Shotwick Hall

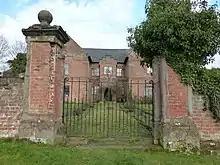
Gates of Shotwick Hall

In front of the house is a square garden surrounded by brick walls with red sandstone dressings. The front wall has a pair of central gate piers, piers at the corners, and intermediate piers. The corner and intermediate piers have moulded capstones. The gate piers are taller and are surmounted by ball finials. The north wall is plain with a stone coping; the south wall has a ramp, buttresses internally, and a gateway has been inserted. The walls and gate piers are listed at Grade II*. Three structures nearby are listed at Grade II. Attached to the northeast corner of the hall is a brick two-storey building dating from the late 17th century, with later alterations. This was formerly a kitchen and bakehouse. To the north of the hall is a brick two-storey stable dating from the later part of the 17th century that is derelict and roofless. Further to the north is an L-shaped brick building dating from the early 18th and early 19th centuries consisting of a threshing barn and shippons (cowsheds). Some 150 metres to the west of the hall is a moated site formerly occupied by the earlier hall. It measures about 25 by 32 metres, and is raised by about 0.5 metres above the surrounding ground. The moat is about 10 metres wide and is partly silted. The site has been designated as a Scheduled Monument.